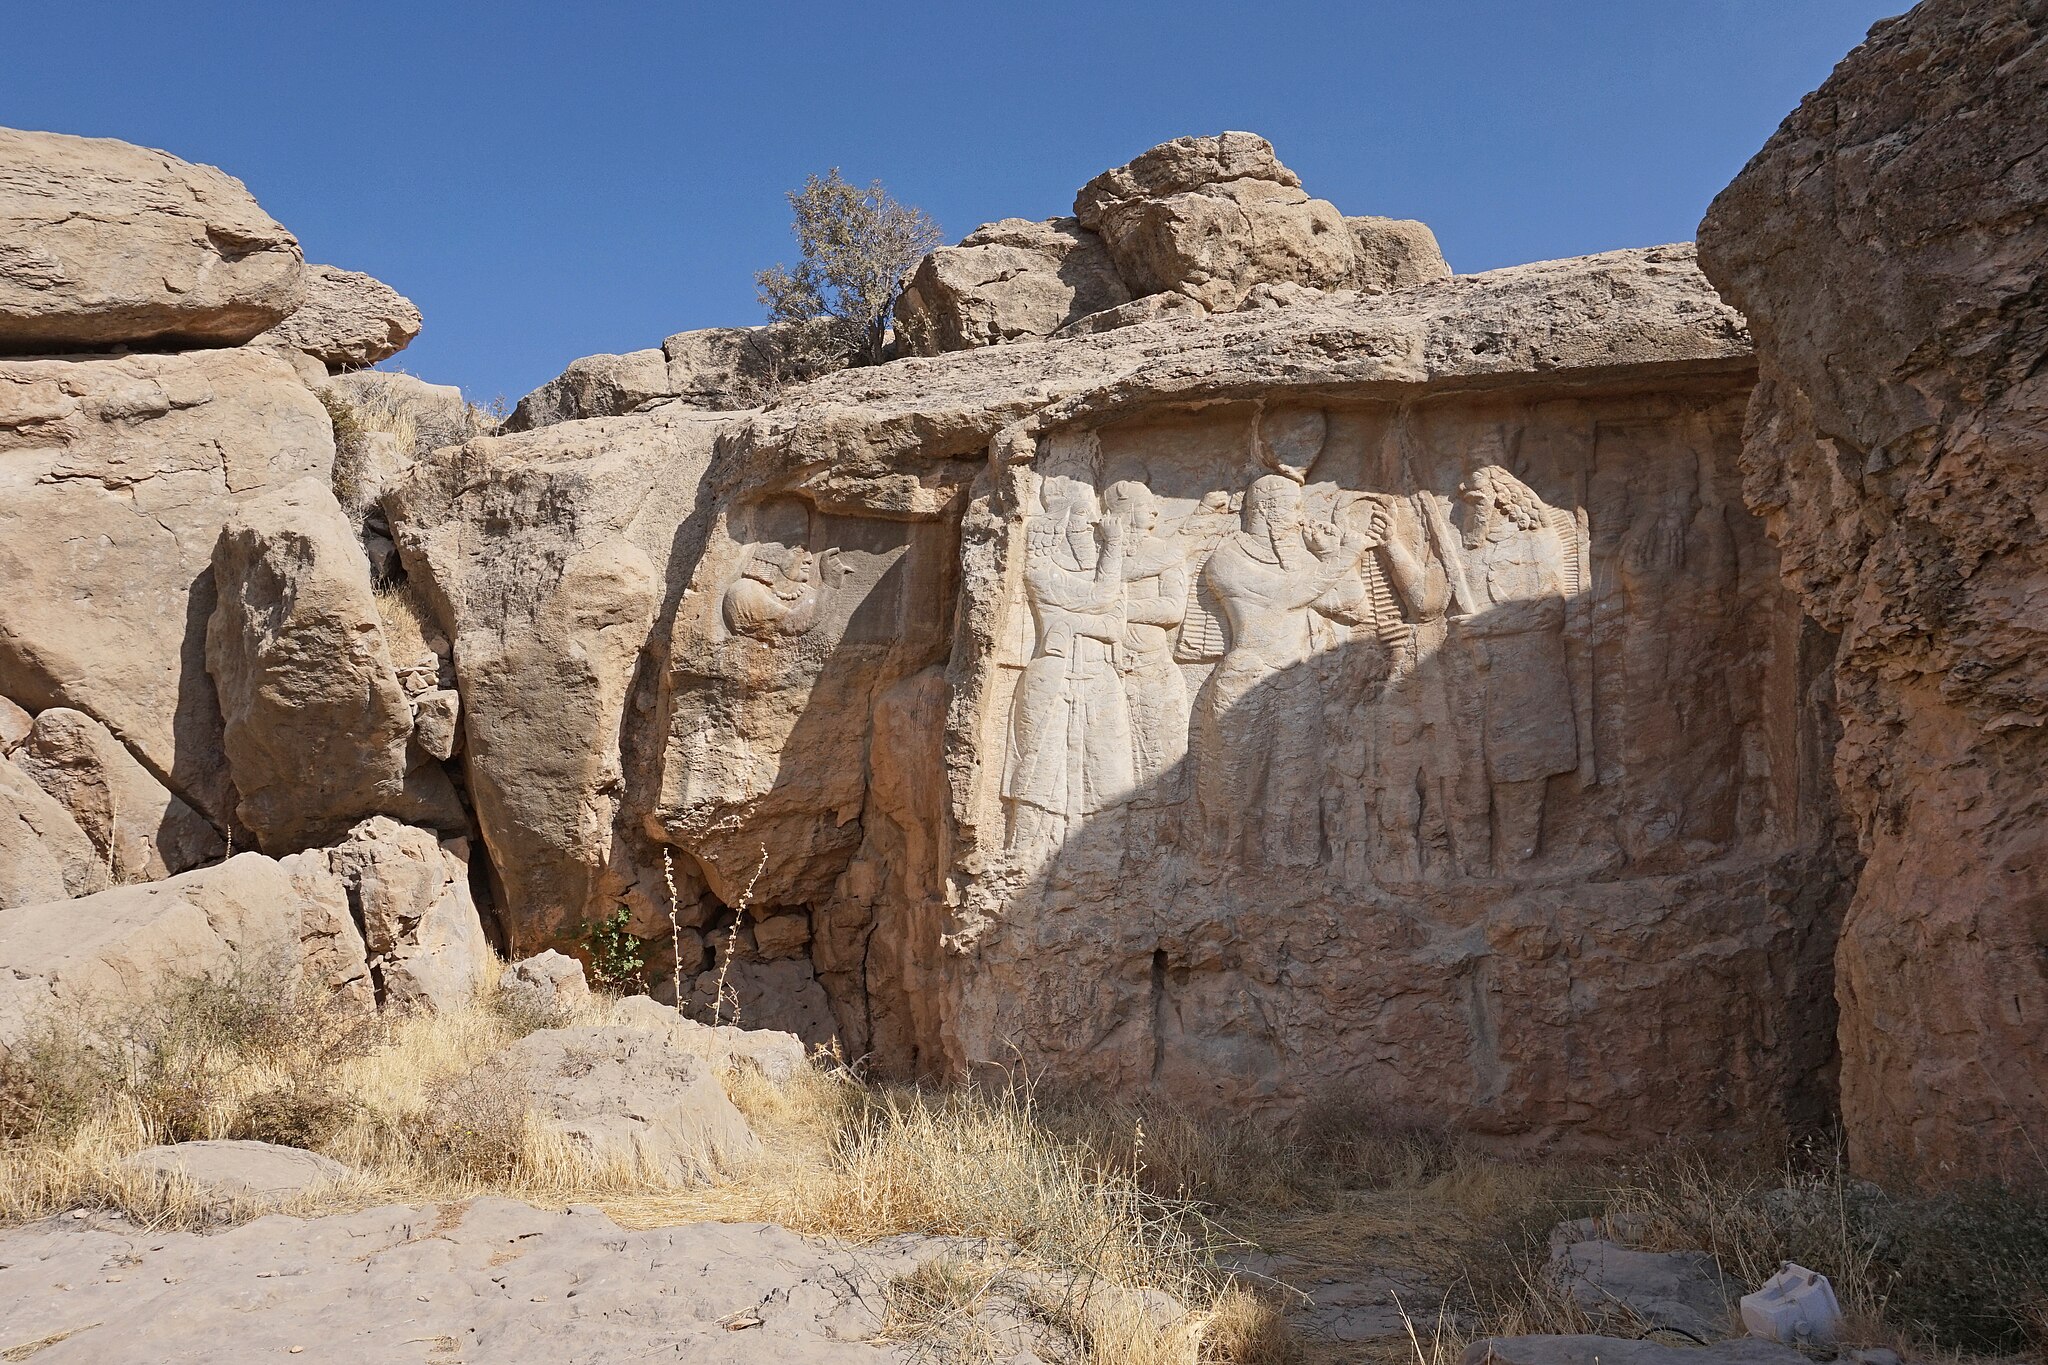
Title: Naqsh-e Rajab 02
Description: Relief of investiture of Ardashir at Naqsh-e Rajab, Iran
Date: 2016-10-27
Categories: GFDL, License migration redundant, CC-BY-SA-4.0,3.0,2.5,2.0,1.0, Self-published work, Iran photographs taken on 2016-10-27, October 2016 in Iran, Files with coordinates missing SDC location of creation, Relief of investiture of Ardashir at Naqsh-e Rajab